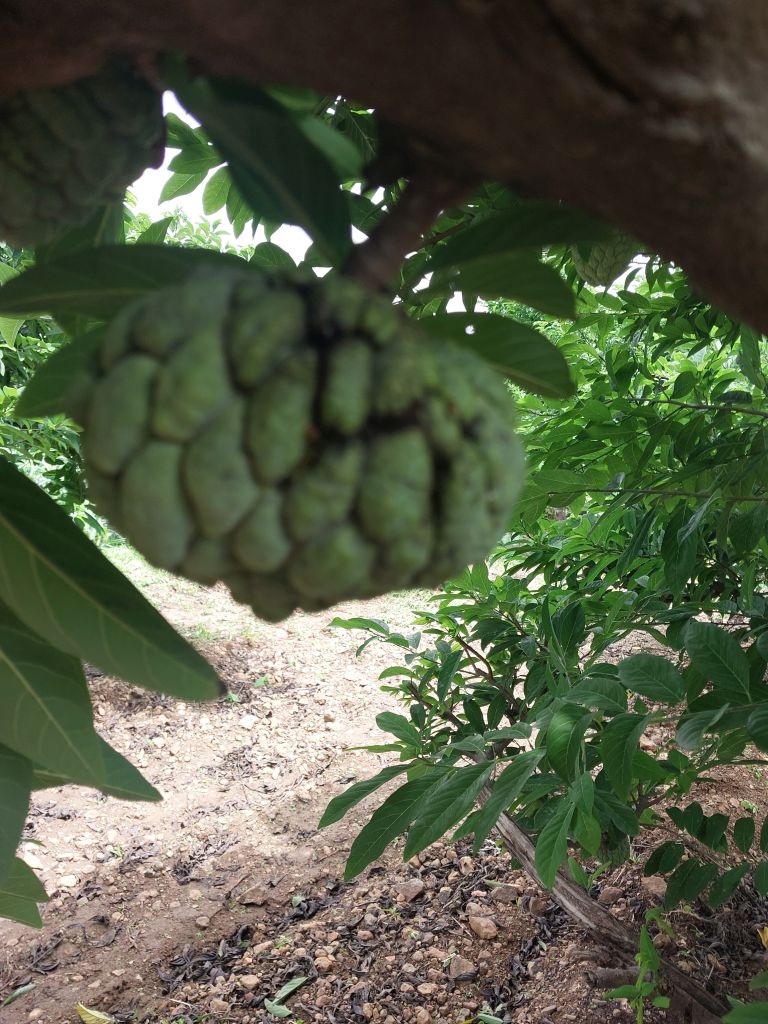
Disease label: Athracnose